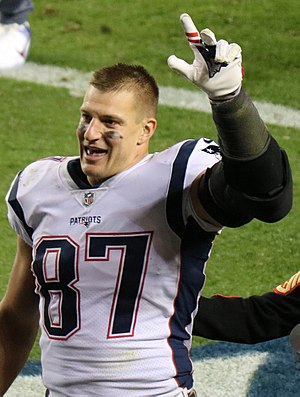
Rob Gronkowski
Gronkowski i 2017
Rob Gronkowski, kaldes Gronk, er tight end, for det amerikanske NFL-hold New England Patriots. Han spillede college football hos Arizona, og blev drafted at Patriots, med det 42. pick, i den anden runde af 2010 NFL Draften.